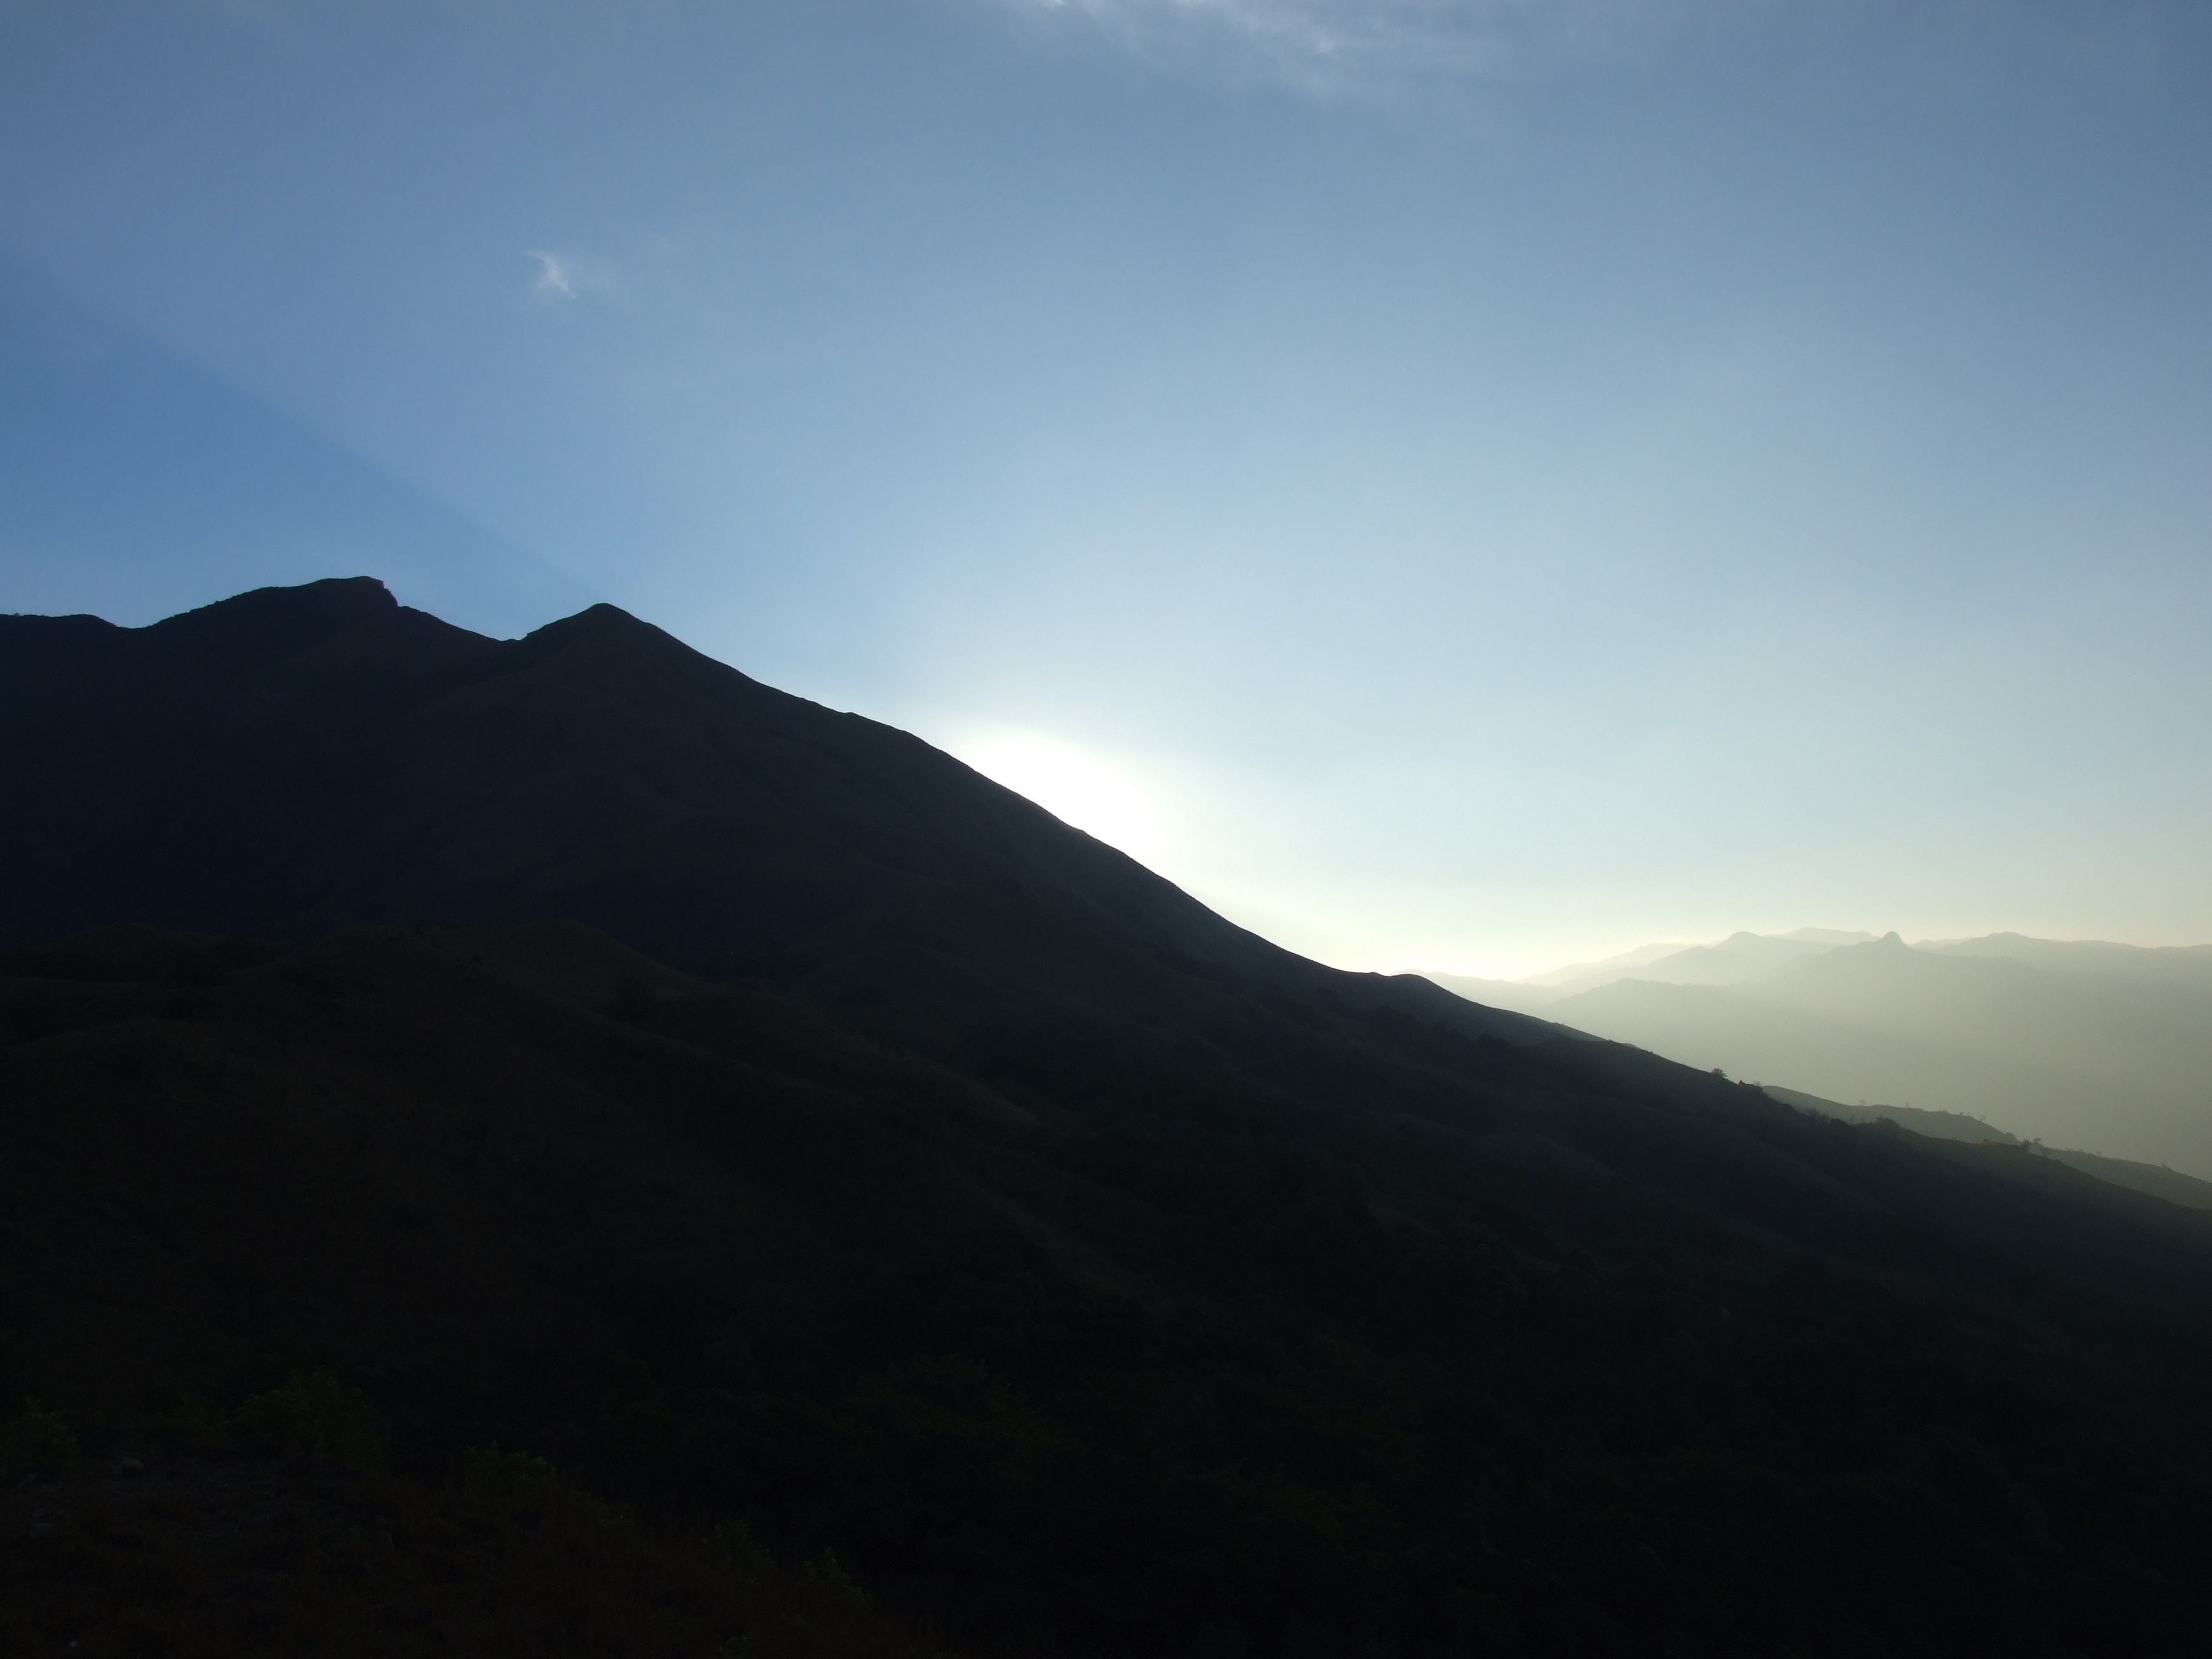
landscape, nature, outdoor, horizon, mountain, light, cloud, sky, sun, sunrise, sunlight, morning, hill, dawn, mountain range, scenic, peaceful, weather, haze, glow, blue, ridge, summit, rising sun, outside, bright, forests, plateau, beautiful, india, fell, mood, morning glory, landform, early morning, western ghats, geographical feature, atmospheric phenomenon, atmosphere of earth, mountainous landforms, sahyadri, building night, glowing sky